Marquard of Randeck

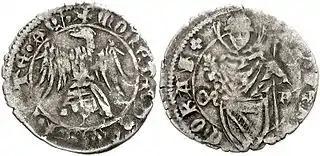
A denarius issued during the patriarchate of Marquard

Marquard of Randeck (or "of Randelle"; Italian: "Marquardo di Randeck"; 1296 - 3 January 1381) was Prince-Bishop of Augsburg from 1348 until 1365.